La Verna cave

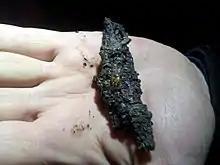
"Aphaenops ochsi cabidochei" in the salle de La Verna

In this mineral world lives a unique community of animals, adapted to the dark depths of the karst. They are small invertebrates, blind, and without pigmentation. The two most common species observed in La Verna are the "Aphaenops loubensi" and "Aphaenops ochsi". In order to survive, these insects need an atmosphere saturated with humidity. After fecundation, the female lays a single egg, out of which a small larva hatches. Contrary to insects on the surface, this larva immediately metamorphoses to an adult, without feeding. The biologist studied these animals in the 60’s. Since the opening of la Verna to visitors, in 2010, a team of researchers of the French national museum of natural history, under the leadership of Professor Arnaud Faille, closely follows their evolution.